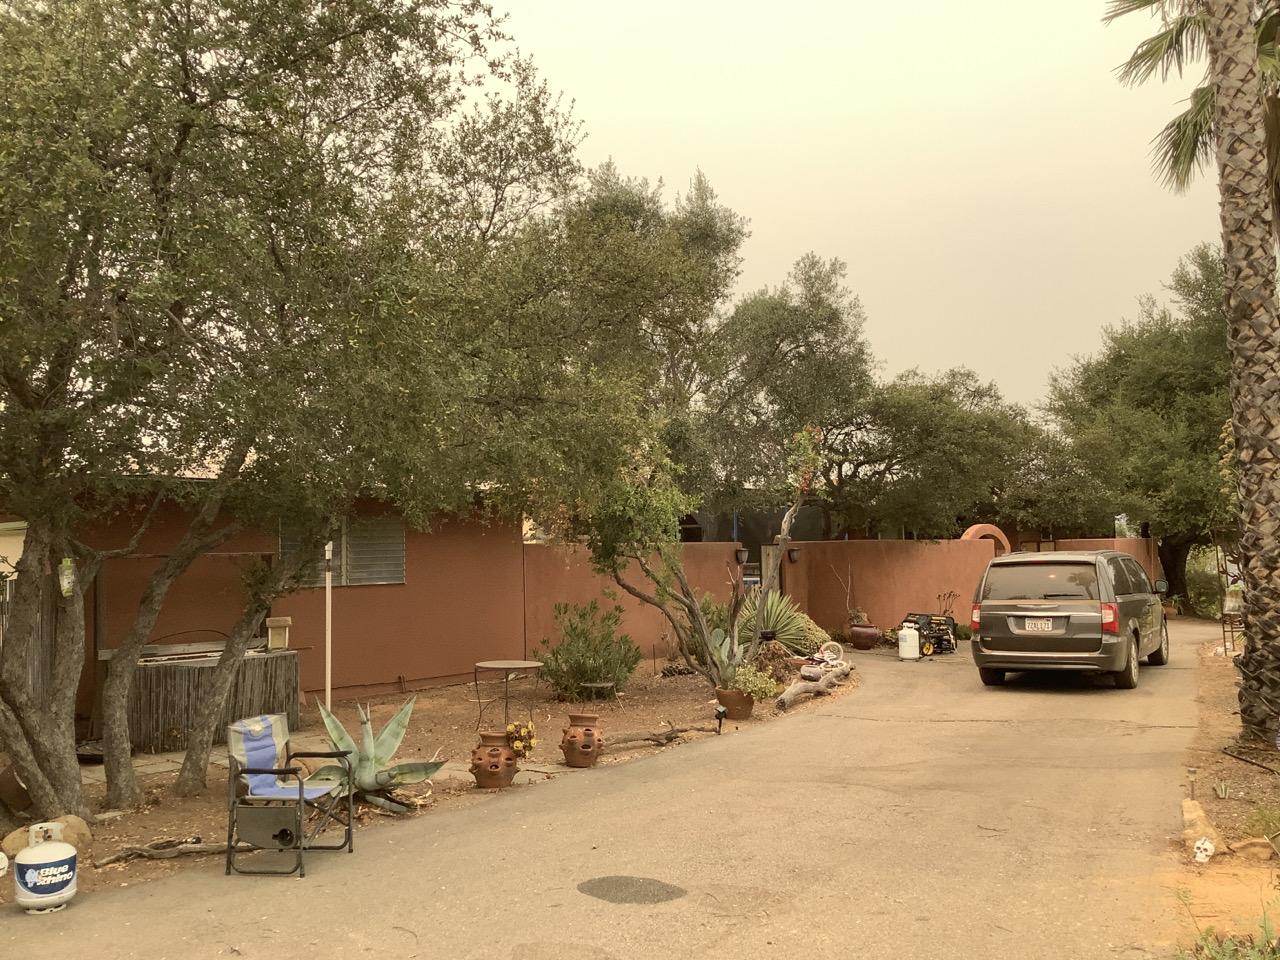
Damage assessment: no_damage